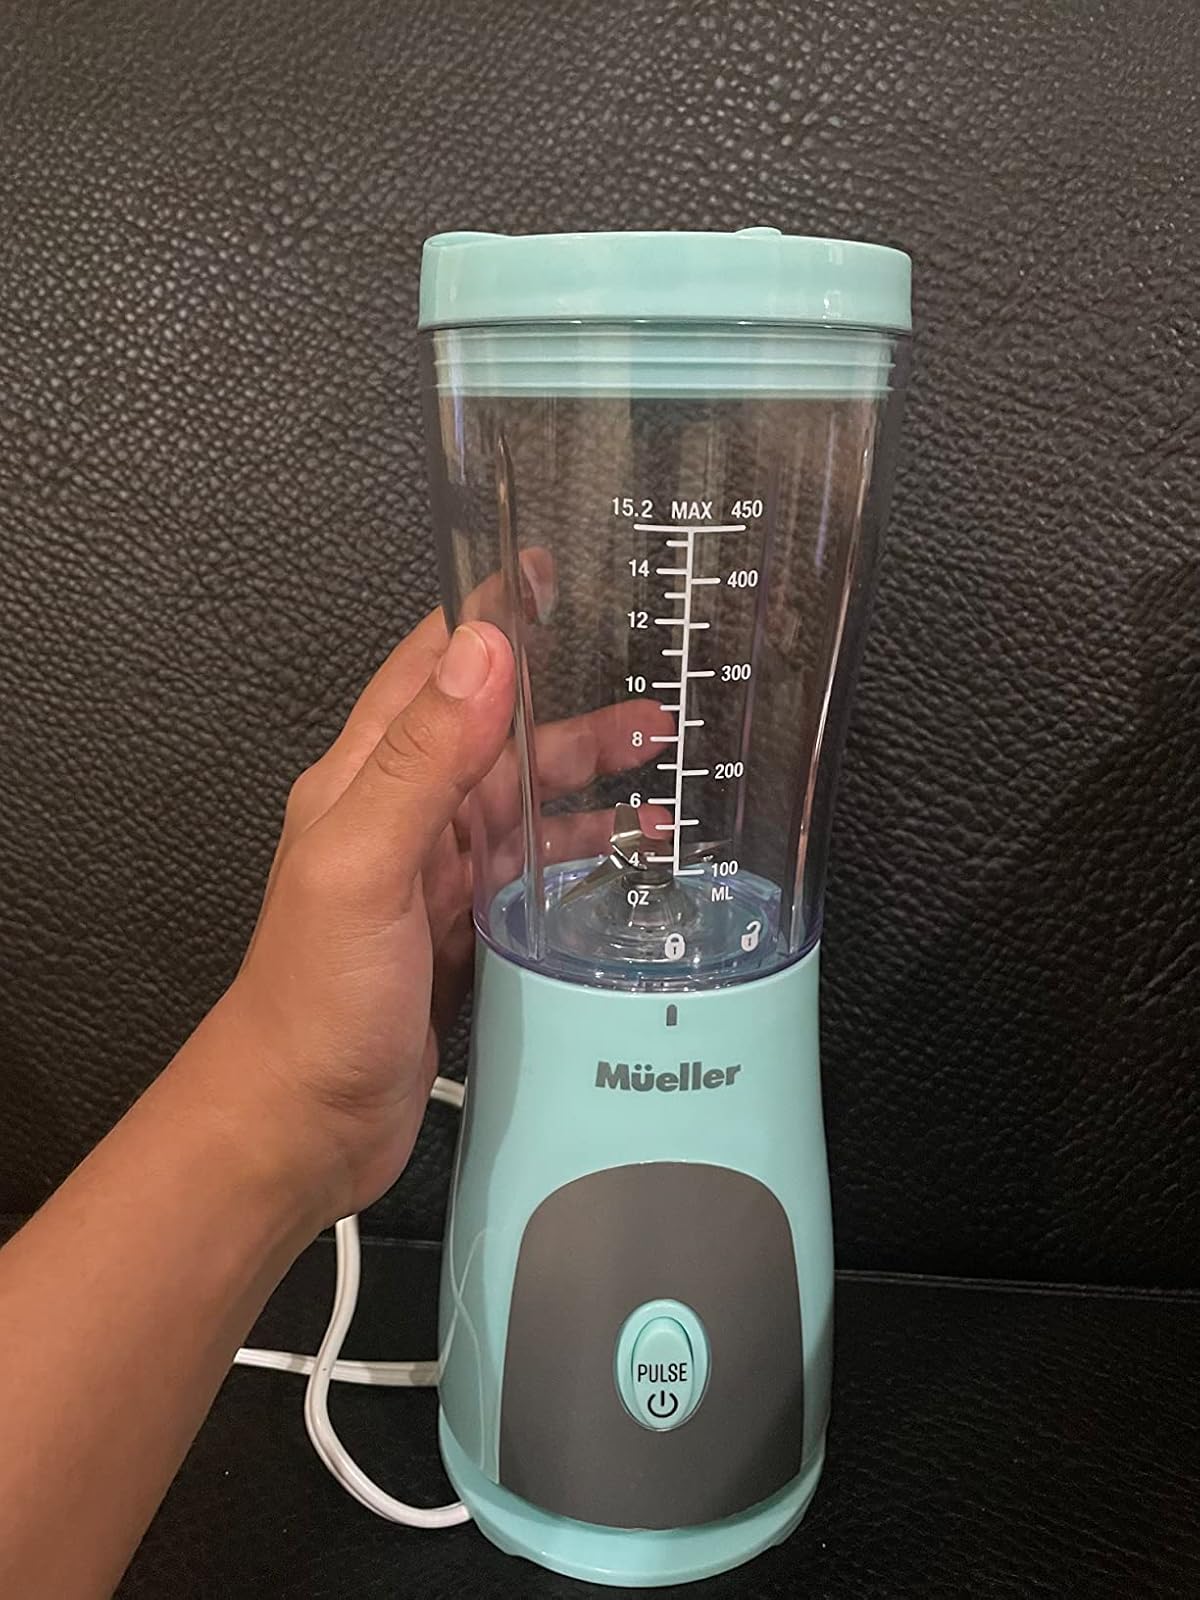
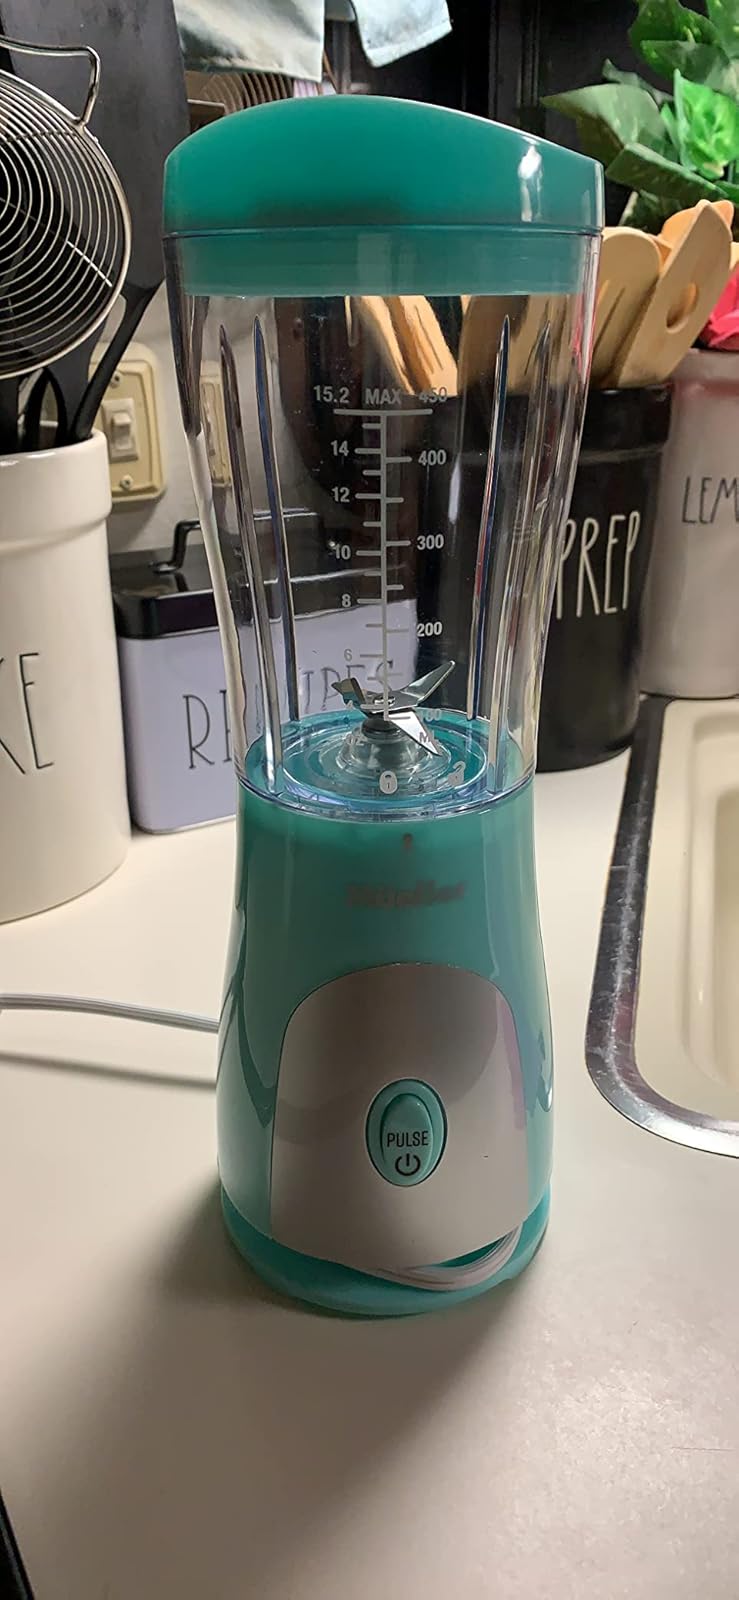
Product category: items_blender
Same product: yes